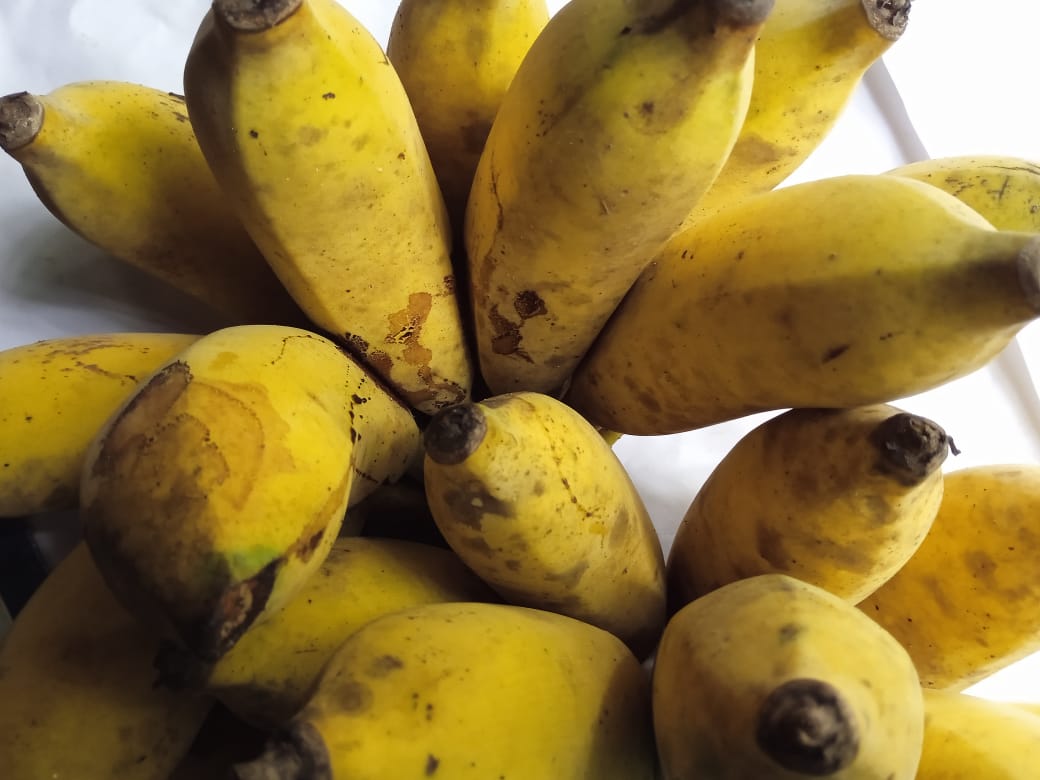
Fruit: banana
Condition: fresh